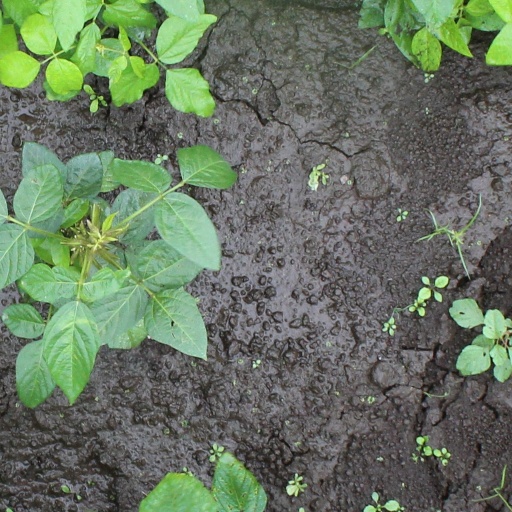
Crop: soybean